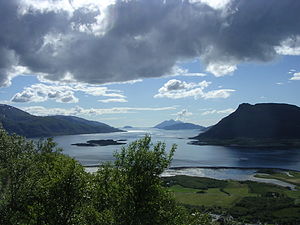
Ranfjorden
Ved udløbet af Ranfjorden
Ranfjorden er en 85 km lang fjord i den nordlige del af landskabet Helgeland i Nordland fylke i Norge. Fjorden strækker sig fra vest indenfor øen Dønna, nordøstover til Mo i Rana. Ranfjorden er forholdsvis trang med bratte sider. Fjordens indre del har frodig skov og tildels opdyrkede steder. I syd er Elsfjorden næsten aflukket fra Ranfjorden af Hemneshalvøen.